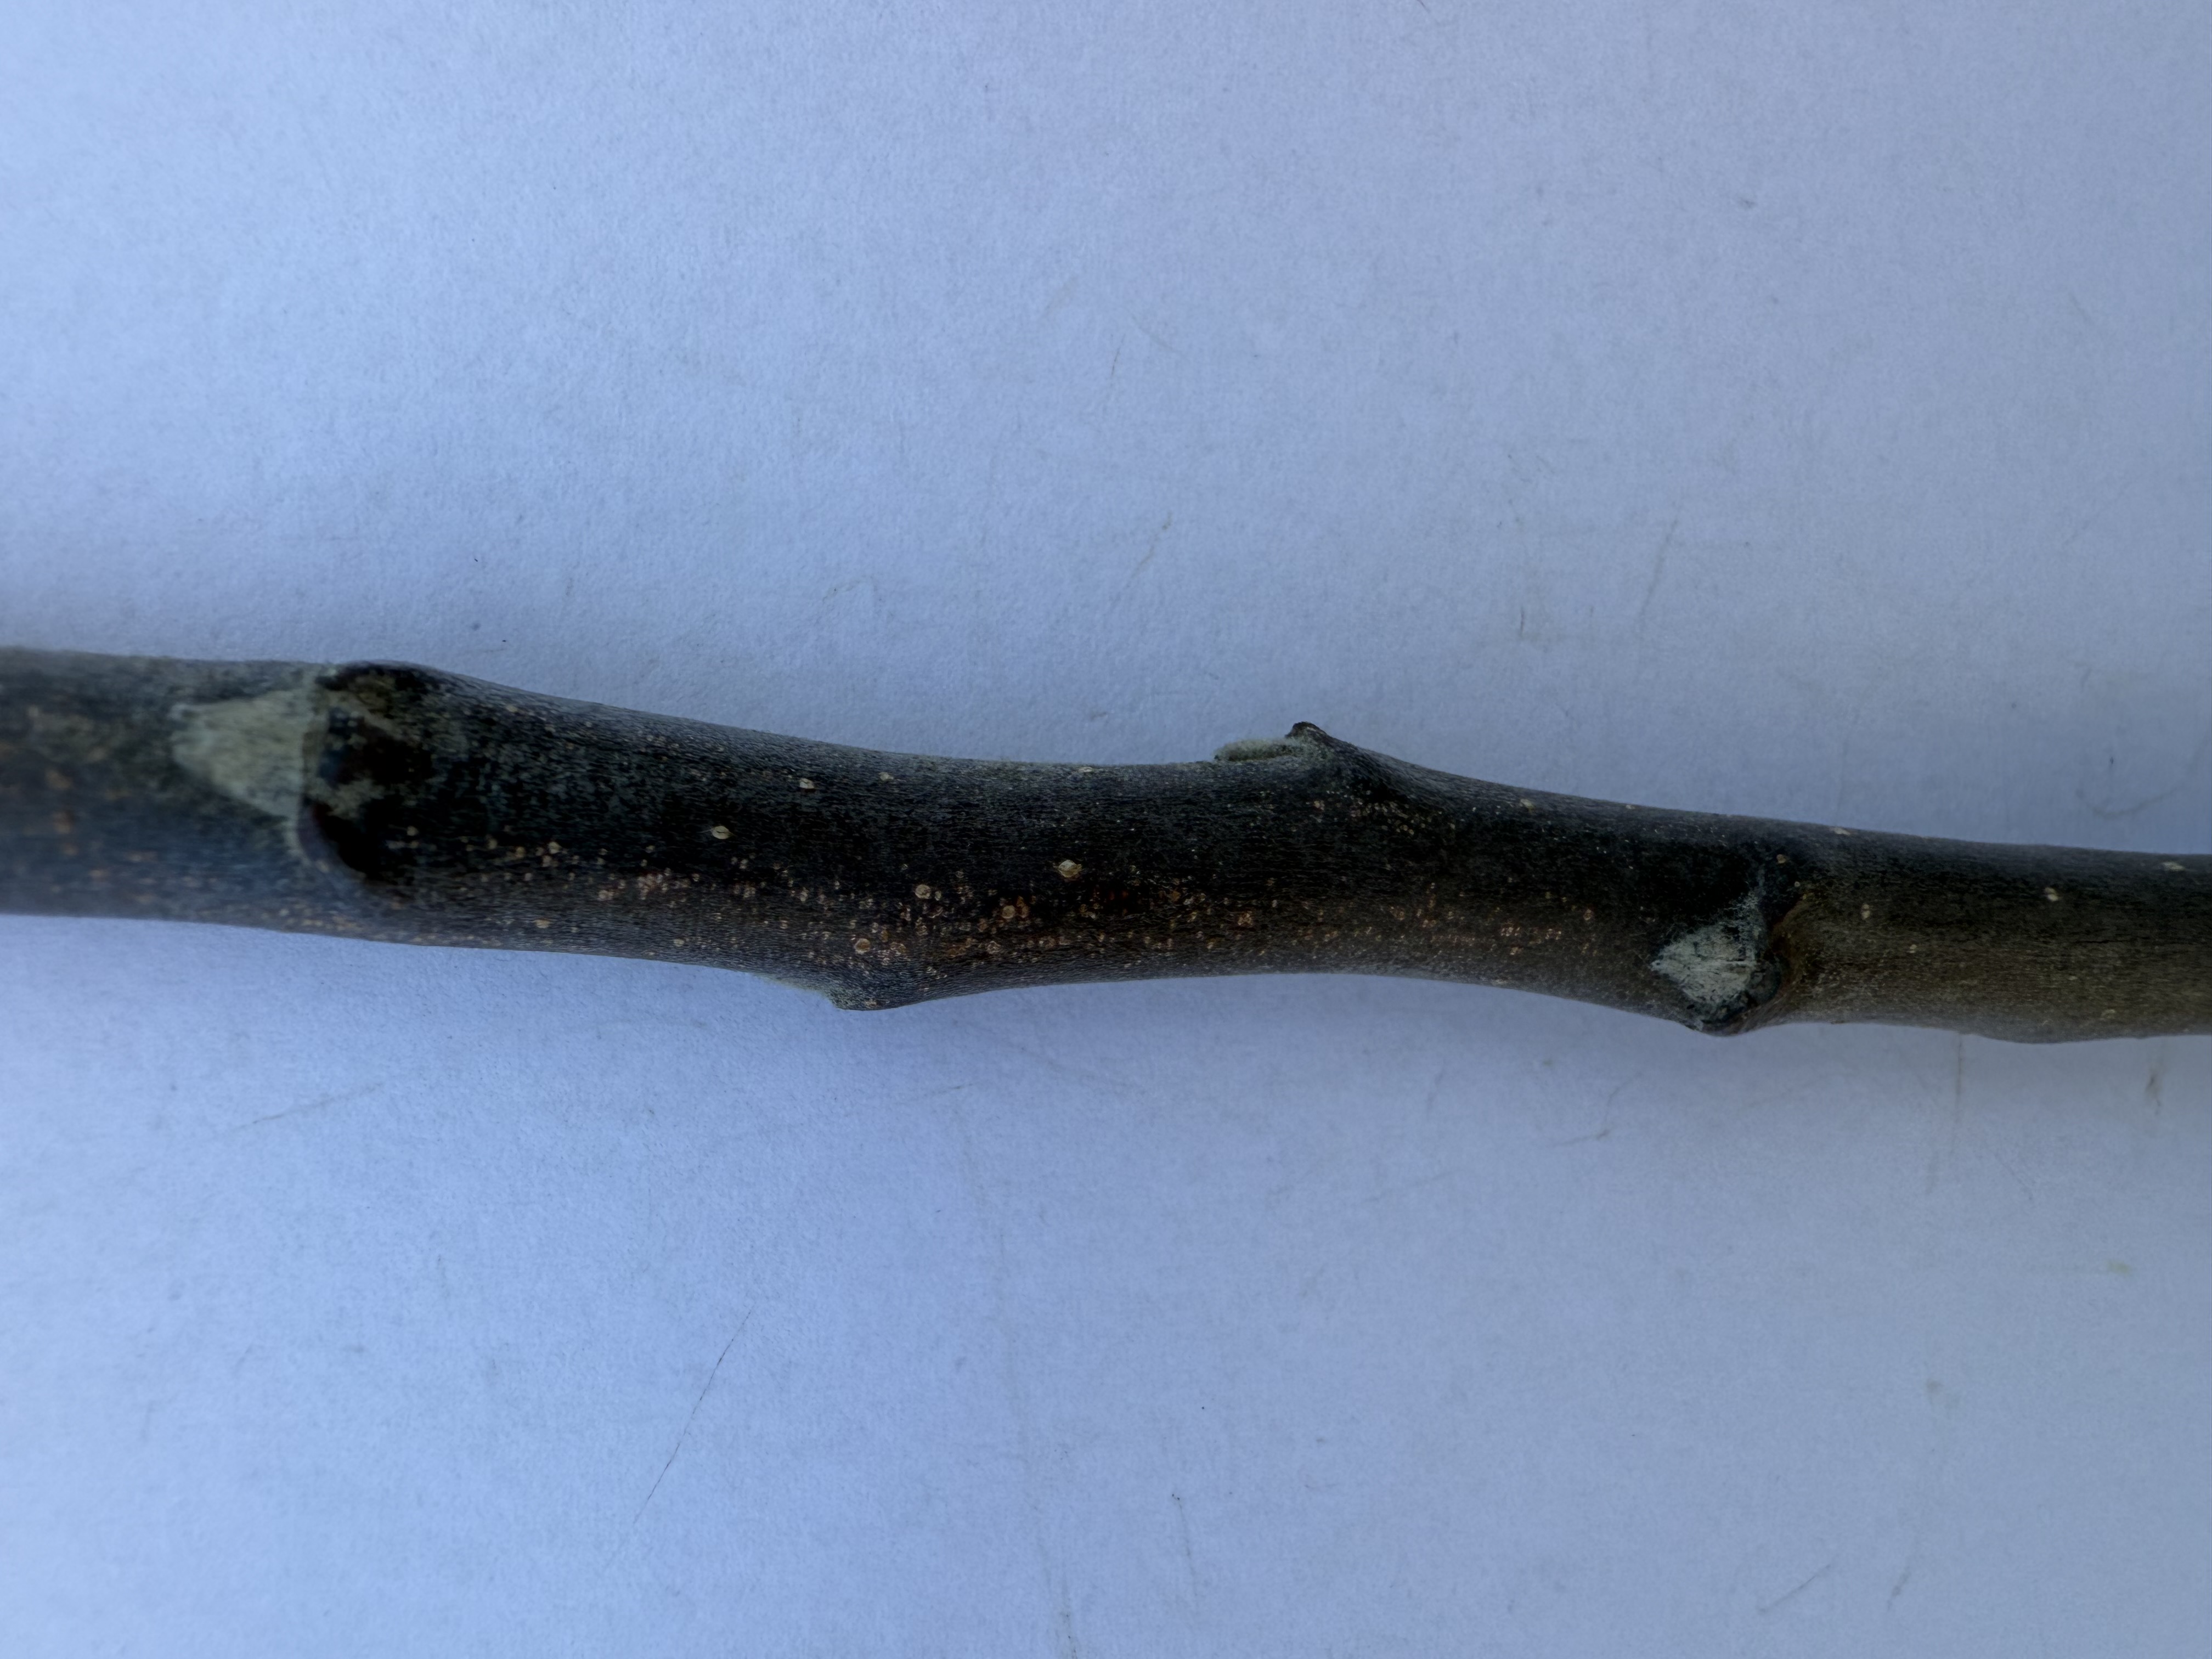
Variety: Redlove Apple